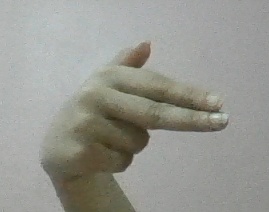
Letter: ghain